University of California, Los Angeles

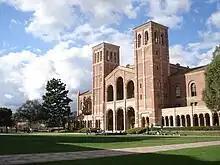
Royce Hall, one of the original four buildings, inspired by Basilica of Sant'Ambrogio in Milan, Italy.

During its first 32 years, UCLA was treated as an off-site department of the main campus in Berkeley. As such, its presiding officer was called a "provost." This remained the case even when it grew into a major institution in its own right. In 1951, UCLA was formally elevated to coequal status with UC Berkeley, with both institutions headed by chancellors who reported on an equal basis to the president of the UC system. Raymond B. Allen was the first UCLA chief executive to be granted the title of chancellor. In November 1958, the "at" in UCLA's name was replaced with a comma, a symbol of its independence from Berkeley.